Onew

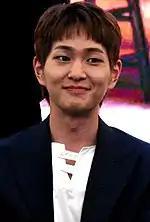
Onew during a fansign event in June 2018

In May 2018, Onew was featured in Kim Yeon-woo's fifth studio album in the song "Play the Field", which he helped write. Onew's debut EP, "Voice", was released on December 5, 2018, with the lead single "Blue". It included two songs co-written by Onew, "Shine On You" and "Illusion". Onew was unable to promote the EP as he enlisted for his mandatory military service as an active duty soldier on December 10, 2018, just five days after its release.